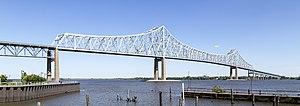
Pont Commodore Barry à partir de juste au sud de Philadelphia Union Stadium, Chester, Pennsylvanie, Etats-Unis